Hillsboro School District

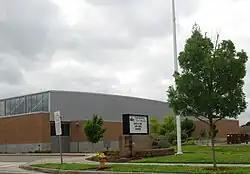
Witch Hazel

Located in the north-central part of Hillsboro along Northeast Jackson School Road, the school opened in 1990. The school's mascot is the jaguar, and enrollment is 536 students. The school building is a single-story brick structure with of space. As of 2009, the school had repeatedly met all targets for federal academics, scored 97.2 on the state's achievement index, and was listed as outstanding by the state for achievement.